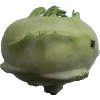
Label: Kohlrabi 1